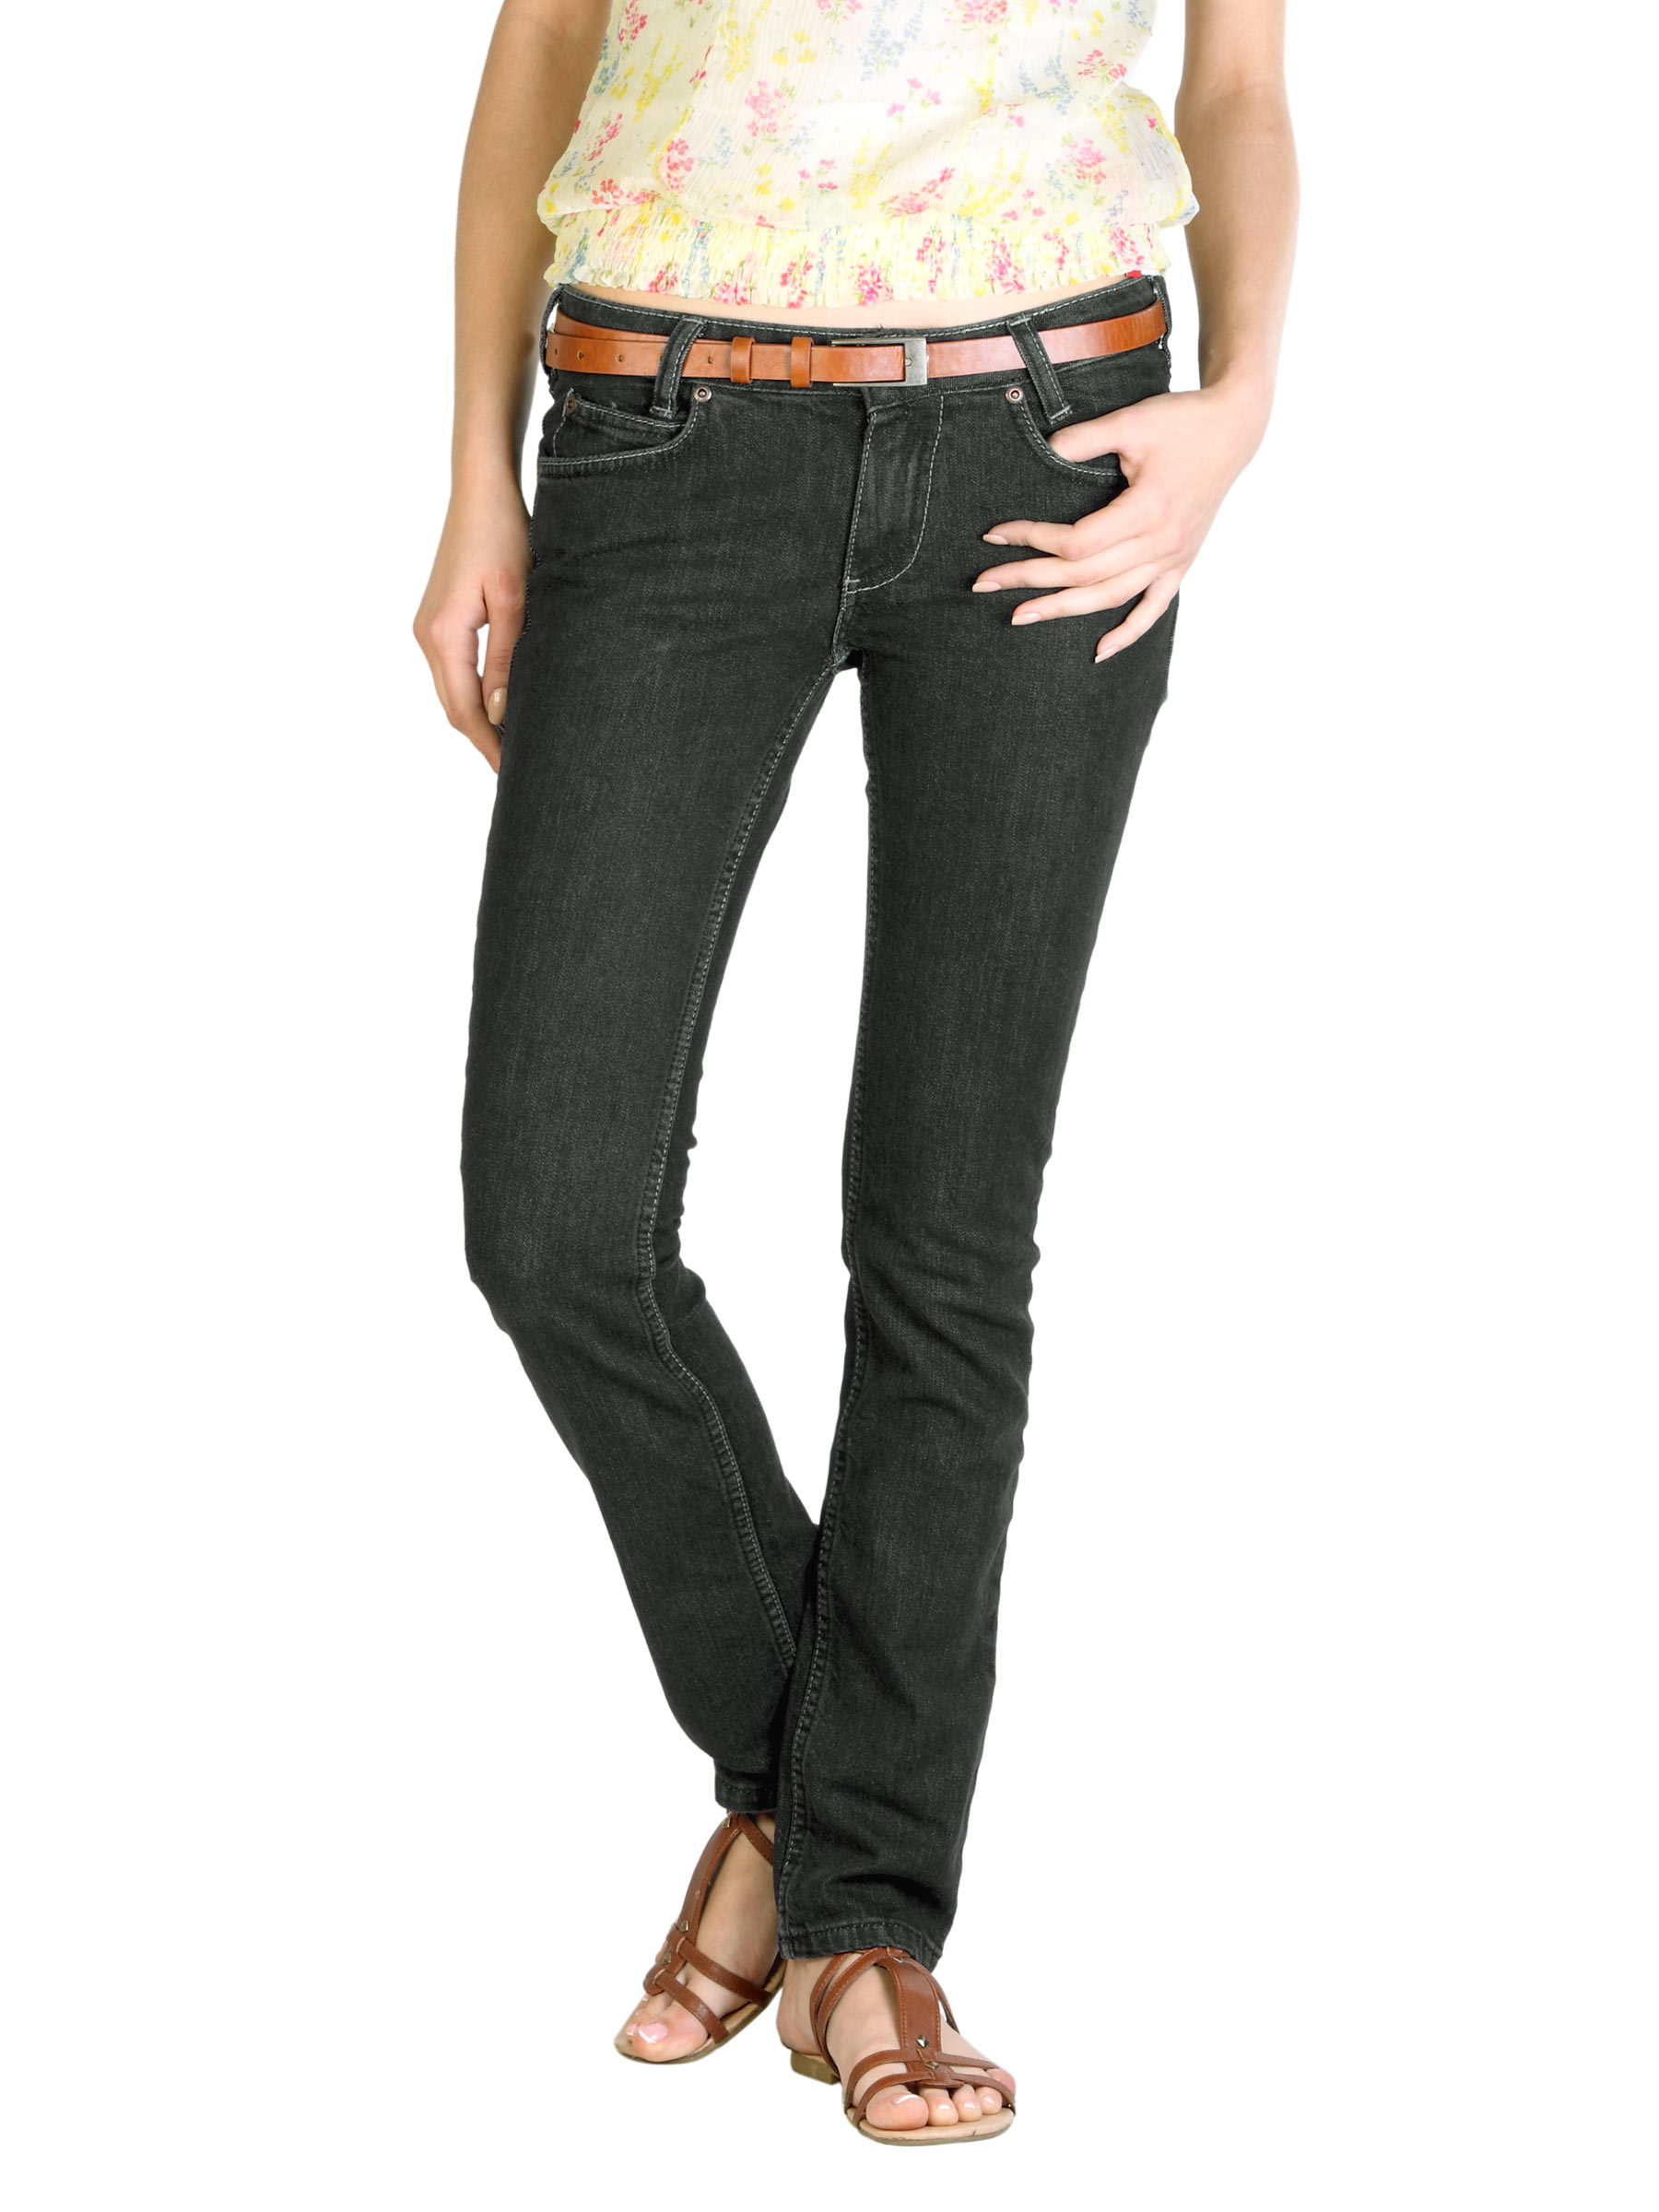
Wrangler Women Black Giselle Jeans
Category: Apparel / Bottomwear / Jeans
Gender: Women
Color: Black
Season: Summer 2012
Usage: Casual